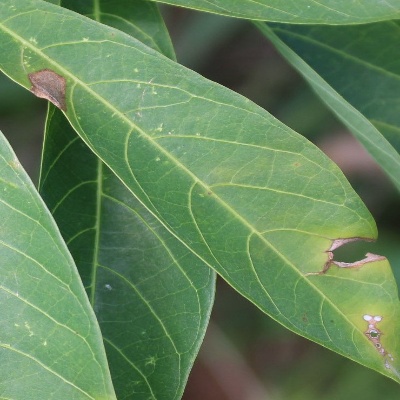
Crop: Cassava
Condition: bacterial blight